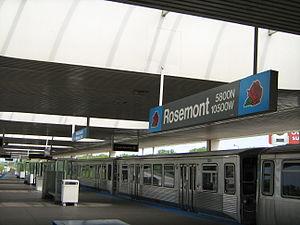
Vue de Rosemont ligne bleue
Rosemont est une station de la ligne bleue du métro de Chicago située à 25 km au nord-ouest du Loop à proximité de la Kennedy Expressway.